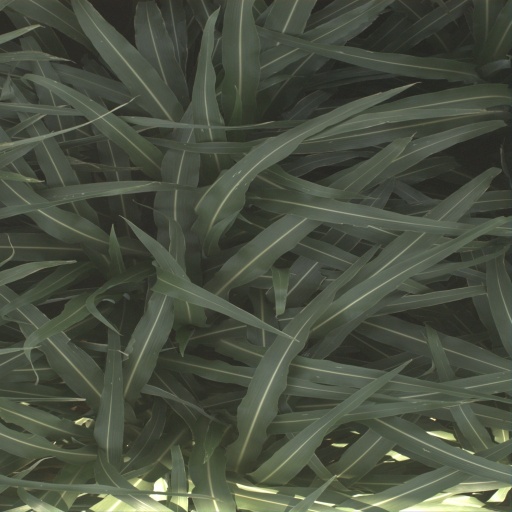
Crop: sorghum